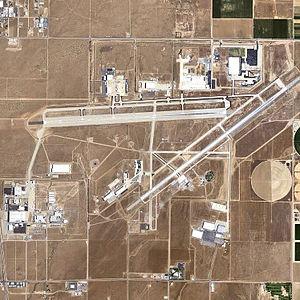
L'Air Force Plant 42 est un site militaire aérospatial américain appartenant à l'United States Air Force et situé à Palmdale en Californie. Ce site composé d'un complexe de pistes et de bâtiments est partagé entre les différents fournisseurs aérospatiaux de la Défense. Le complexe est découpé en huit sites de production spécialement destinés aux programmes de techniques avancées et aux « black projects ». Les utilisateurs les plus connus de l'Air Force Plant 42 sont : Boeing, Lockheed Martin et Northrop Grumman.